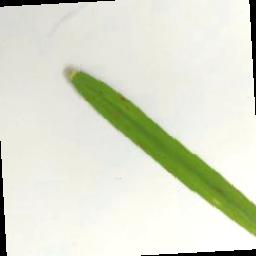
Label: Rice___Brown_Spot